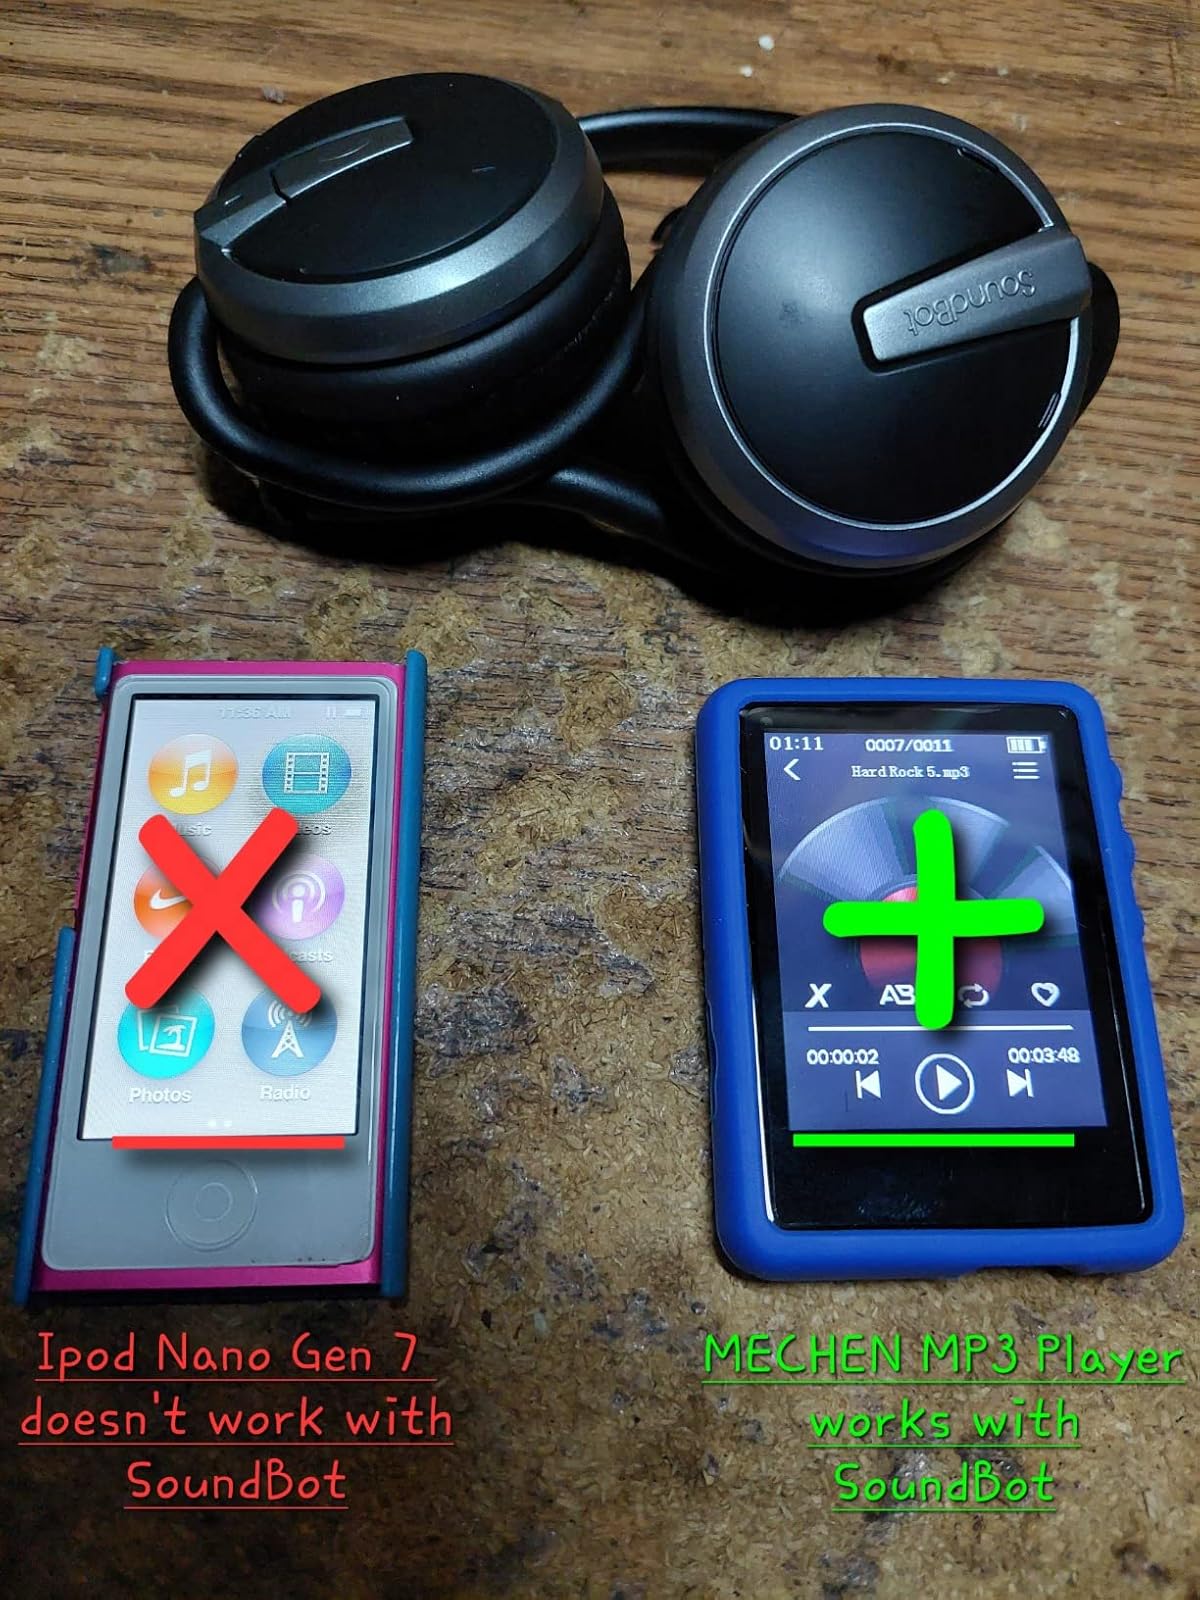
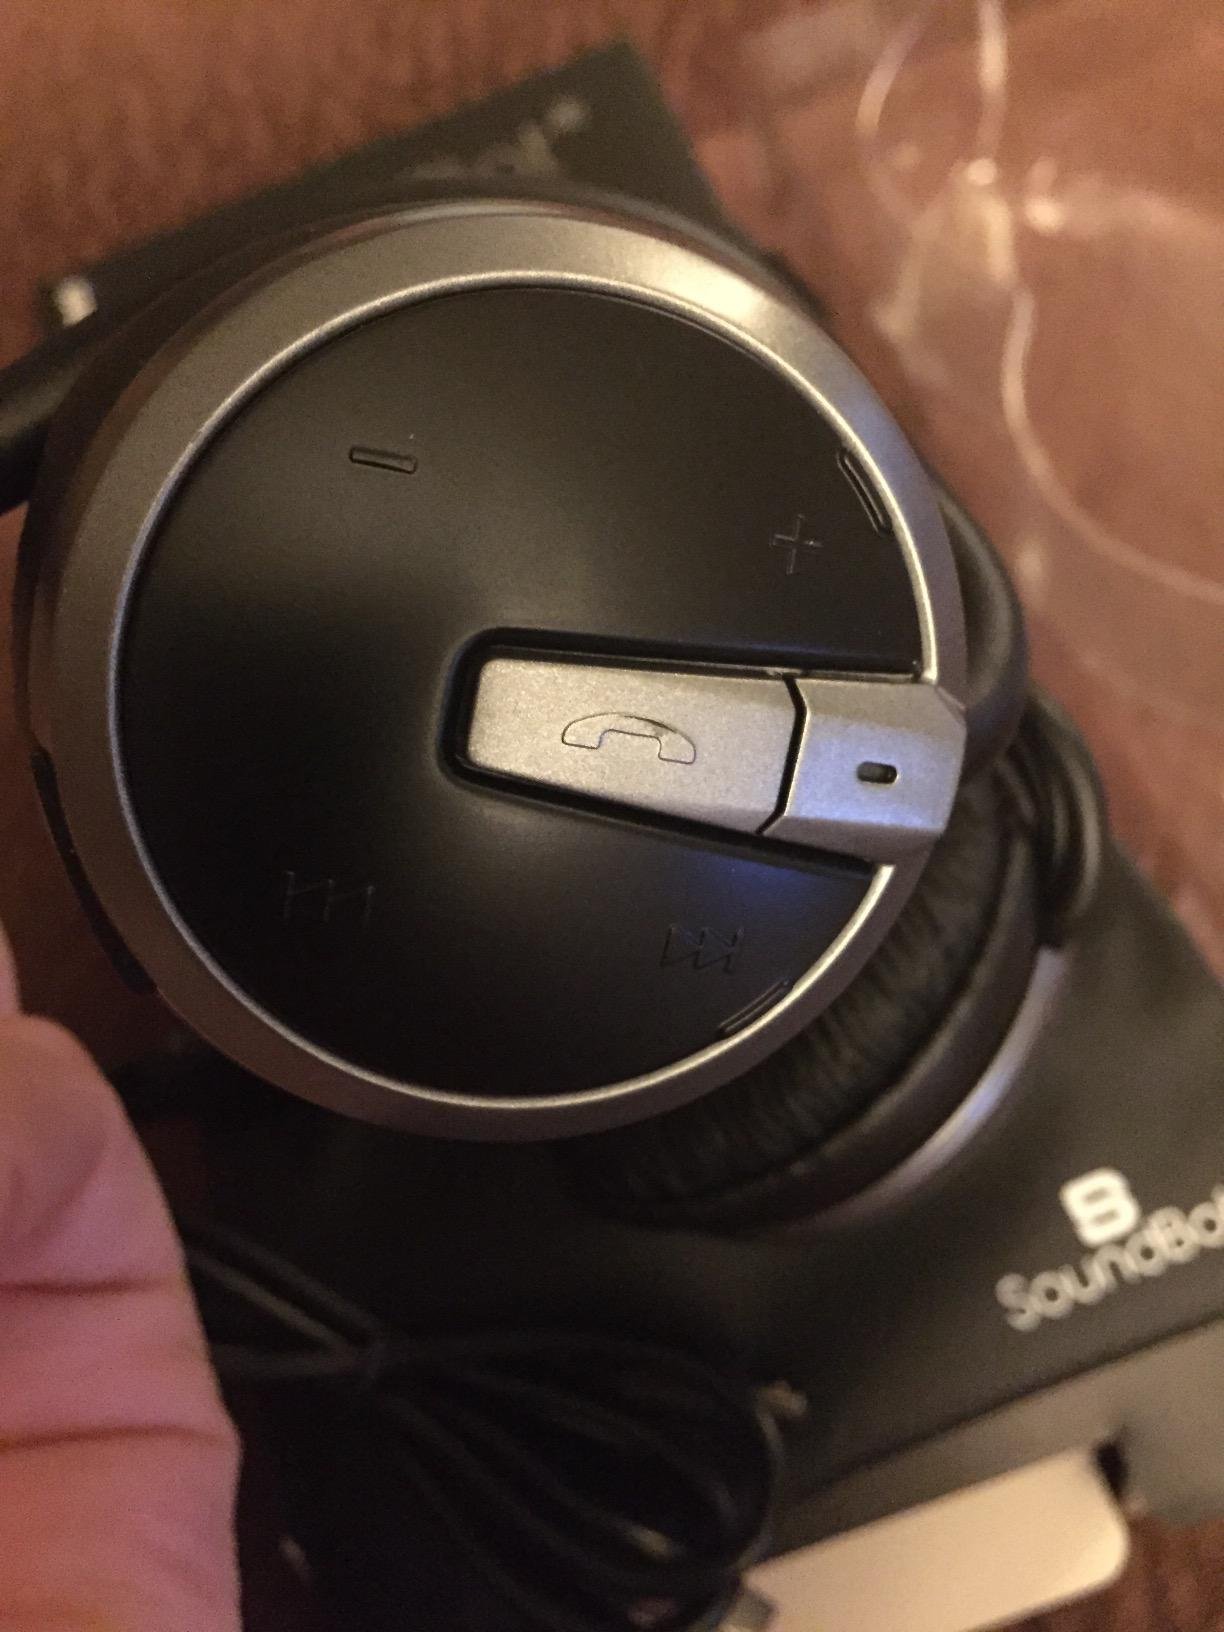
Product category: headphones
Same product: yes